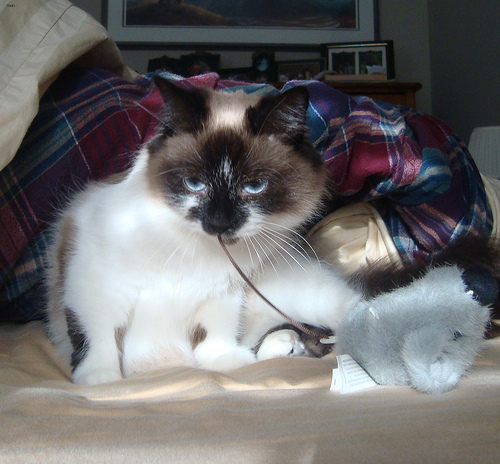
Breed: ragdoll